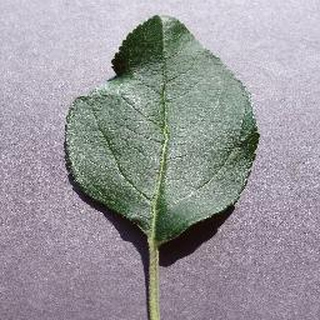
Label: healthy_apple